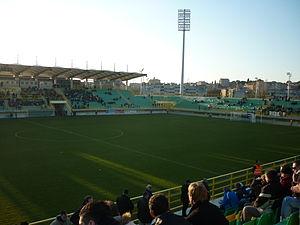
Le Stade Aldo Drosina, inauguré en 1939 et rénové en 2010, se situe dans la ville de Pula en Croatie. Il accueille le club de football croate du NK Istra 1961. Il a une capacité de 9 200 places.